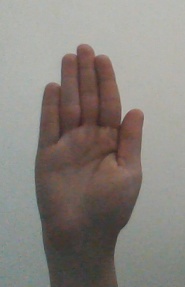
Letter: seen